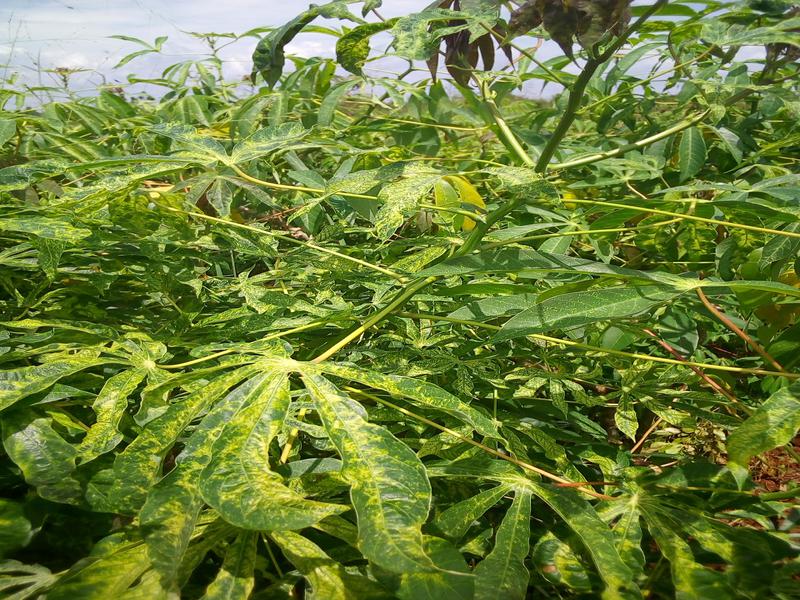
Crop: cassava
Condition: mosaic_disease